University of Hull

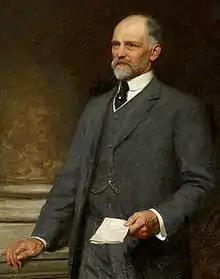
Thomas Ferens (1847–1930), the major benefactor financing the foundation of the University College of Hull

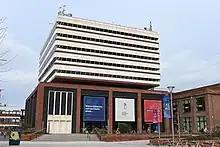
Brynmor Jones Library

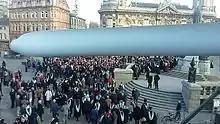
Graduates from a ceremony at the University of Hull gather outside Hull City Hall under the installation 'Blade', part of the Hull UK City of Culture 2017 celebrations

The foundation stone of University College Hull, then an external college of the University of London, was laid in 1927 by Prince Albert, the Duke of York (who later became king as George VI). The college was built on land donated by Hull City Council and by two local benefactors, Thomas Ferens and G F Grant. A year later the first 14 departments, in pure sciences and the arts, opened with 39 students. The college at that time consisted of one building, now named the Venn building (after the mathematician John Venn, who was born in Hull). The building now houses the administrative centre of the university.